Lac-Mégantic rail disaster

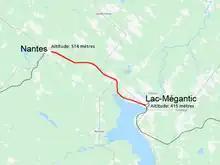
The train travelled down a descending grade from Nantes to Lac-Mégantic.

Witnesses recalled seeing the train seemingly unattended and in distress around 22:45 that night. People driving on the road that parallels the rail line near Nantes recall seeing the train and having to slow down as they passed the locomotives where there was a thick dark blue cloud of diesel smoke being emitted as well as sparks coming out of a locomotive's exhaust, due to a broken piston in its diesel engine. According to the TSB, the MMA's rail traffic controller was warned of the train having technical difficulties while the train was still in Nantes on the evening of July 5.